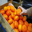
Label: orange